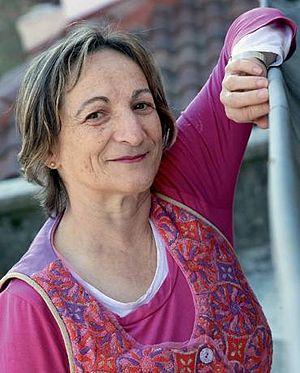
Sagrario Aleman Astiz, née le 5 mars 1952 à Etxaleku, est une femme politique, enseignante et académicienne basque espagnole de langue basque et espagnole.